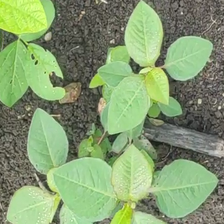
Weed species: Moti_dudhi(Euphorbia_geneculata_L)